Luis Fonseca (sailor)

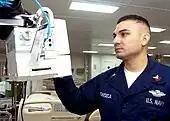
Fonseca in November 2008, checking a piece of medical equipment.

Fonseca initially wanted to enlist in the U.S. Marine Corps, but decided otherwise when he discovered that they did not have a dedicated medical occupational specialty. He ultimately ended up enlisting in the U.S. Navy to become a Navy hospital corpsman in 1999, and graduated from Recruit Training Command Great Lakes in September of that year. Fonseca graduated from the Navy's Hospital Corpsman "A" School in February 2000. He was assigned to the Fleet Marine Force and graduated from the Marine Corps Field Medical Service School in May 2000. He was assigned to Company A, 2nd Assault Amphibian Battalion, from May 2000 to August 2003, and to 2nd Battalion, 8th Marines (2/8), from August 2003 to July 2004. Afterwards, he served at Naval Hospital Camp Lejeune from July 2004 until May 2007, and later, with the Navy's amphibious assault ship .